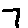
Label: 7